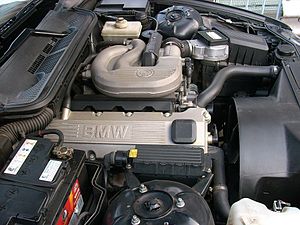
Rækkemotor-4
4-cylindret rækkemotor (BMW 316i)
En 4-cylindret rækkemotor er en motor med 4 cylindre anbragt på række.